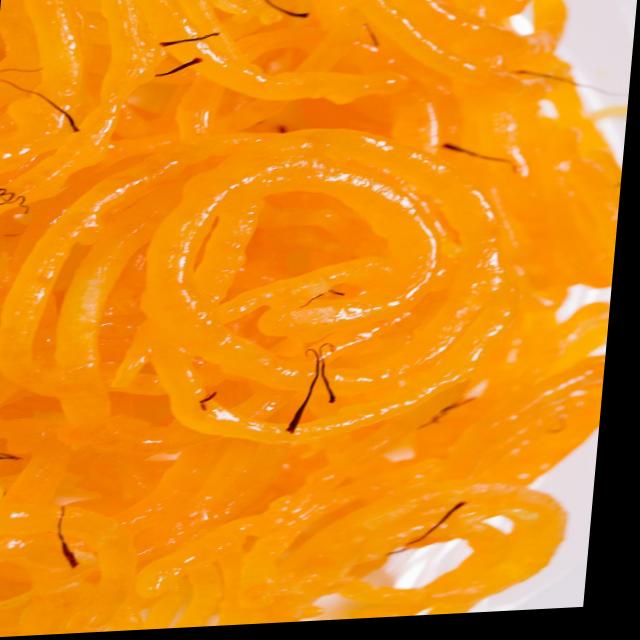
Dish: jalebi